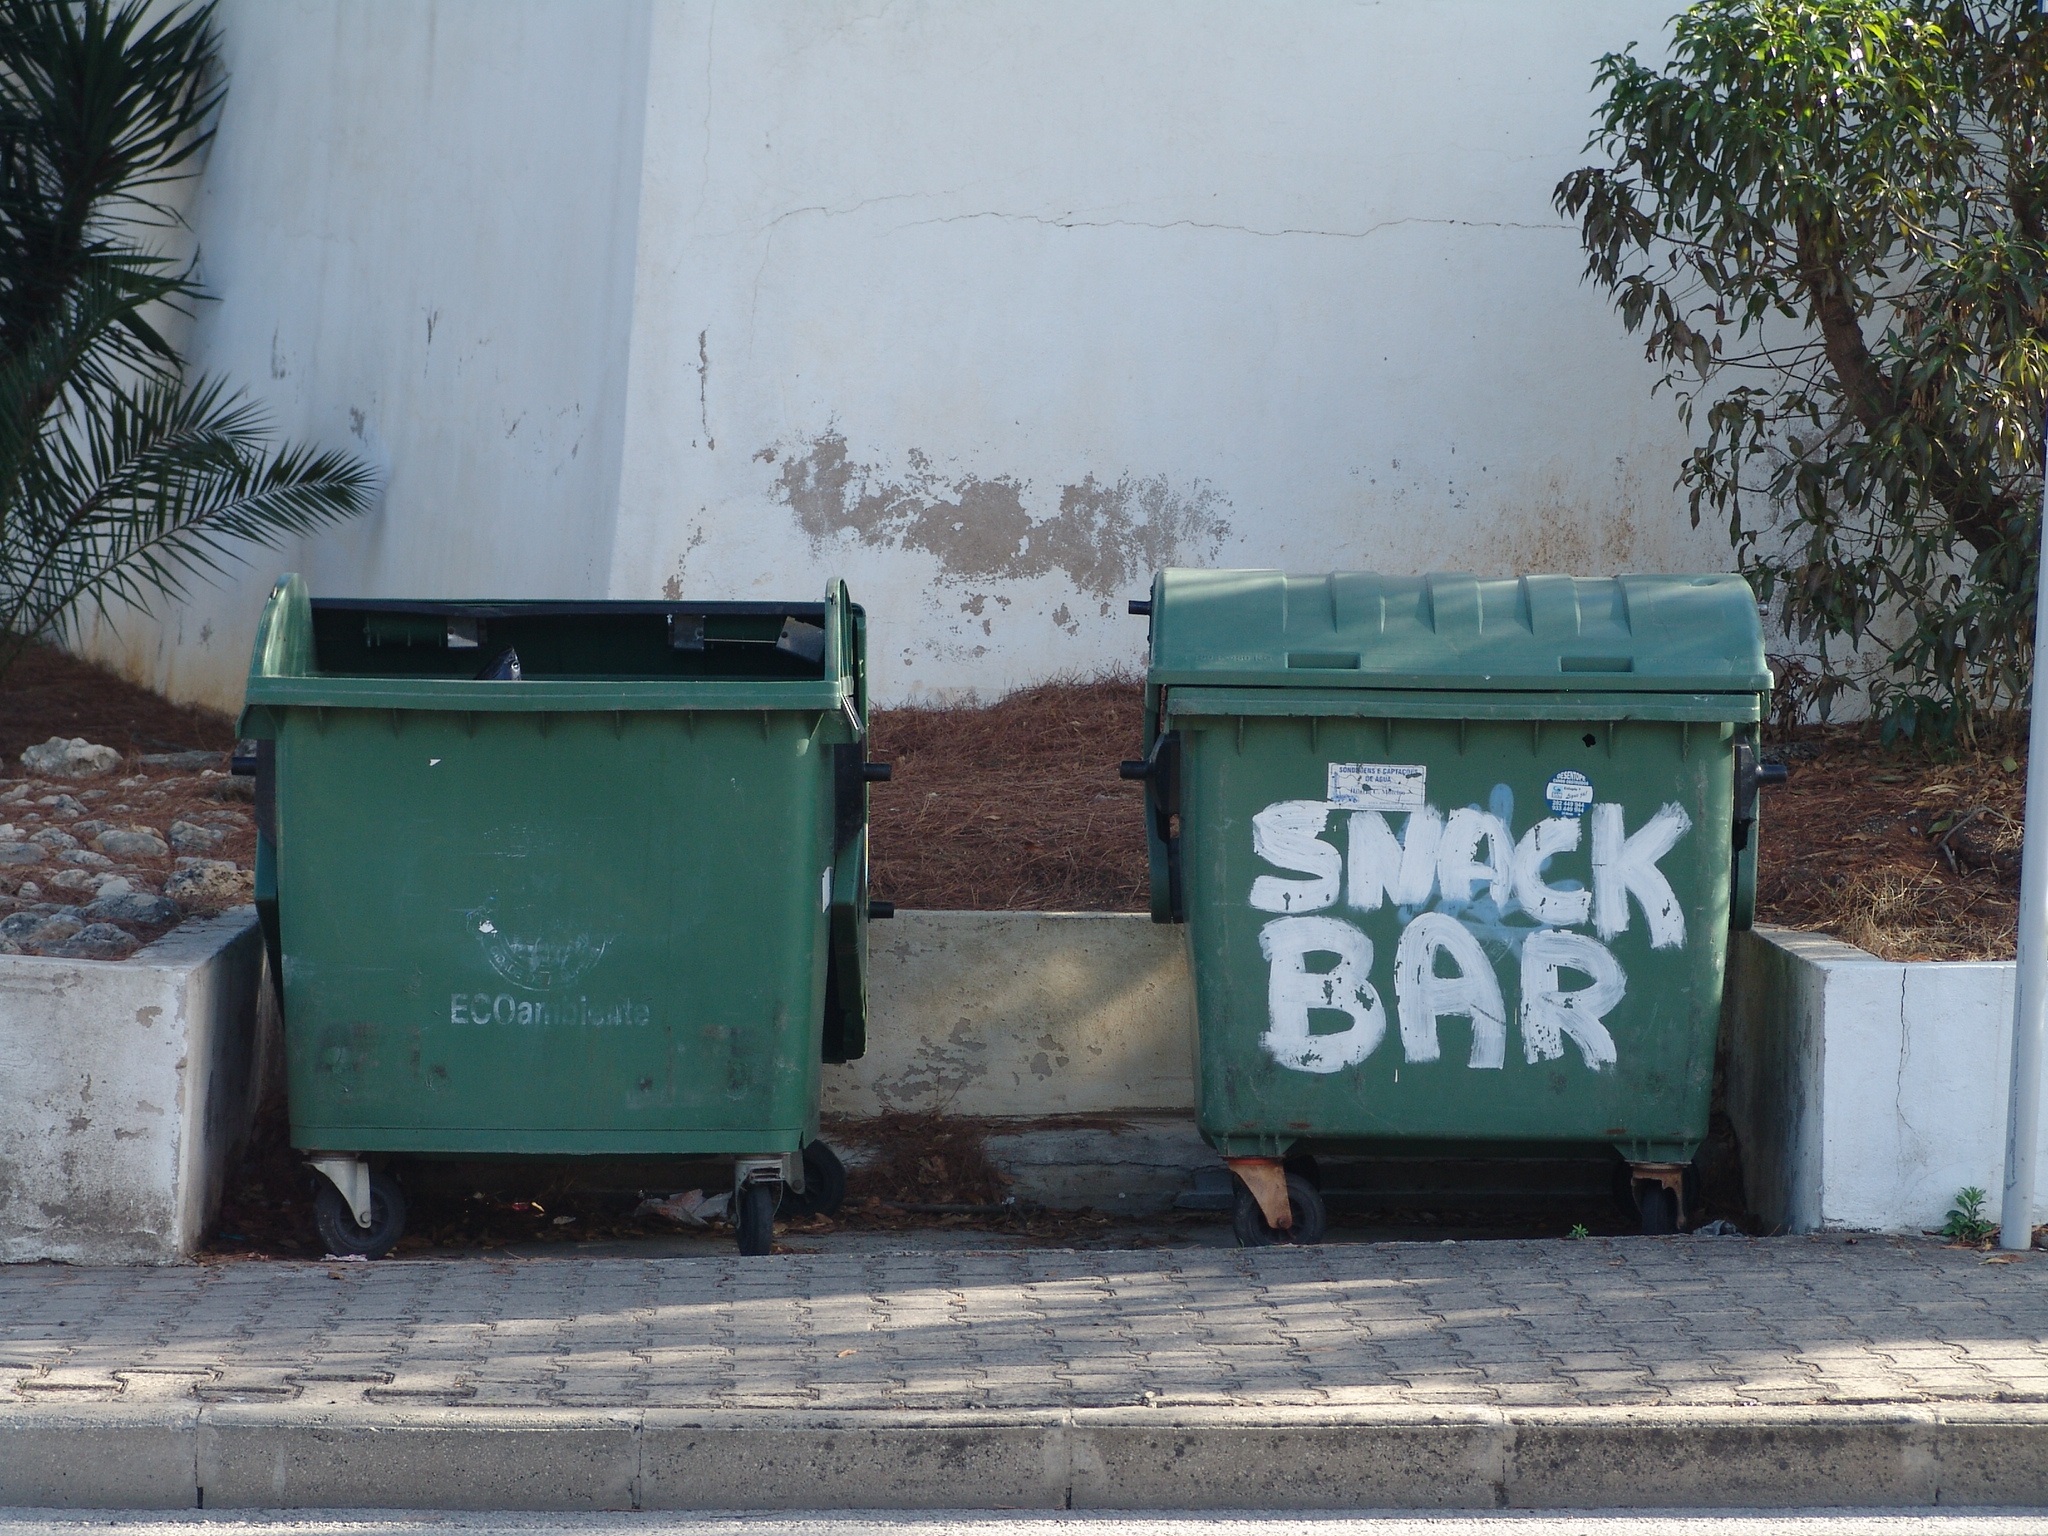
road, street, wall, environment, green, art, container, litter, waste, garbage, pollution, dustbin, ton, waste disposal, disposal, waste separation, waste bins, garbage can, throw away society, waste container, ton of plastic, urban area